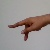
The image shows a hand gesture representing the letter 'P' in Indian Sign Language.